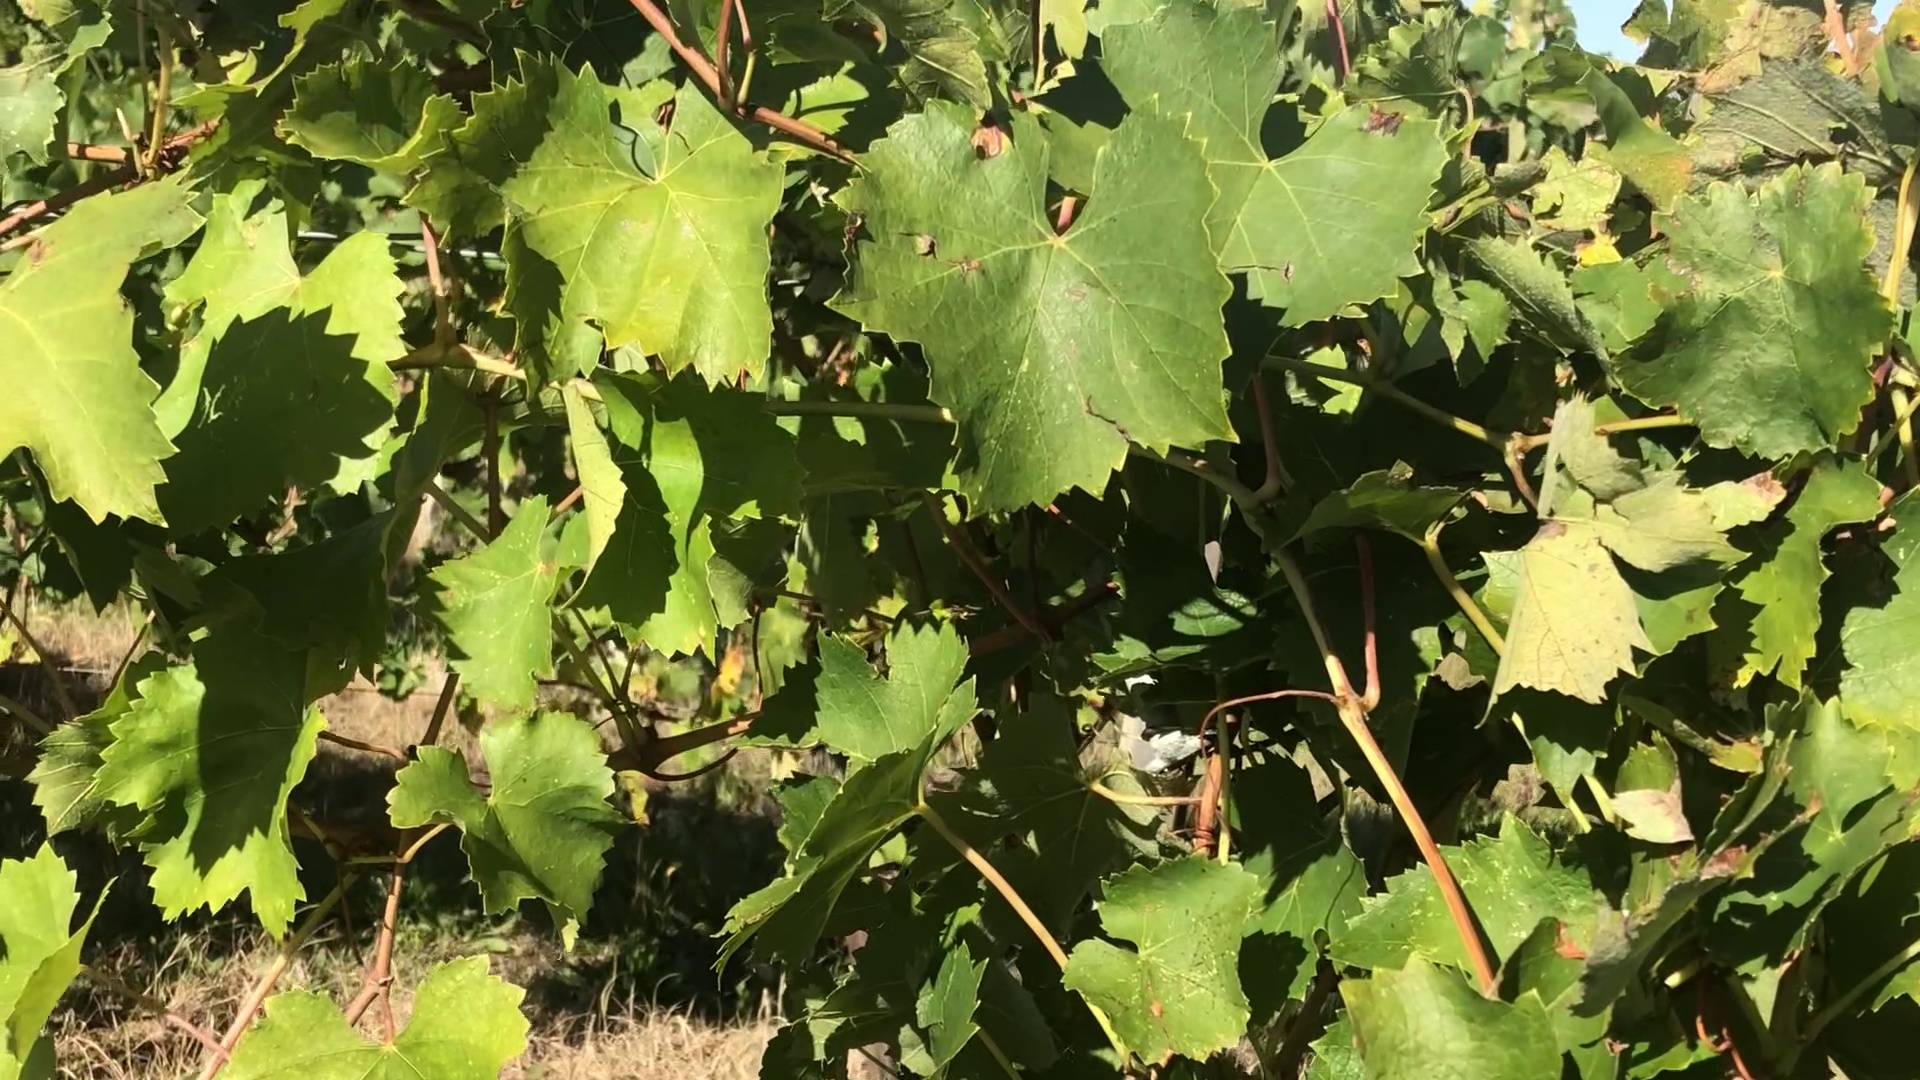
Label: healthy